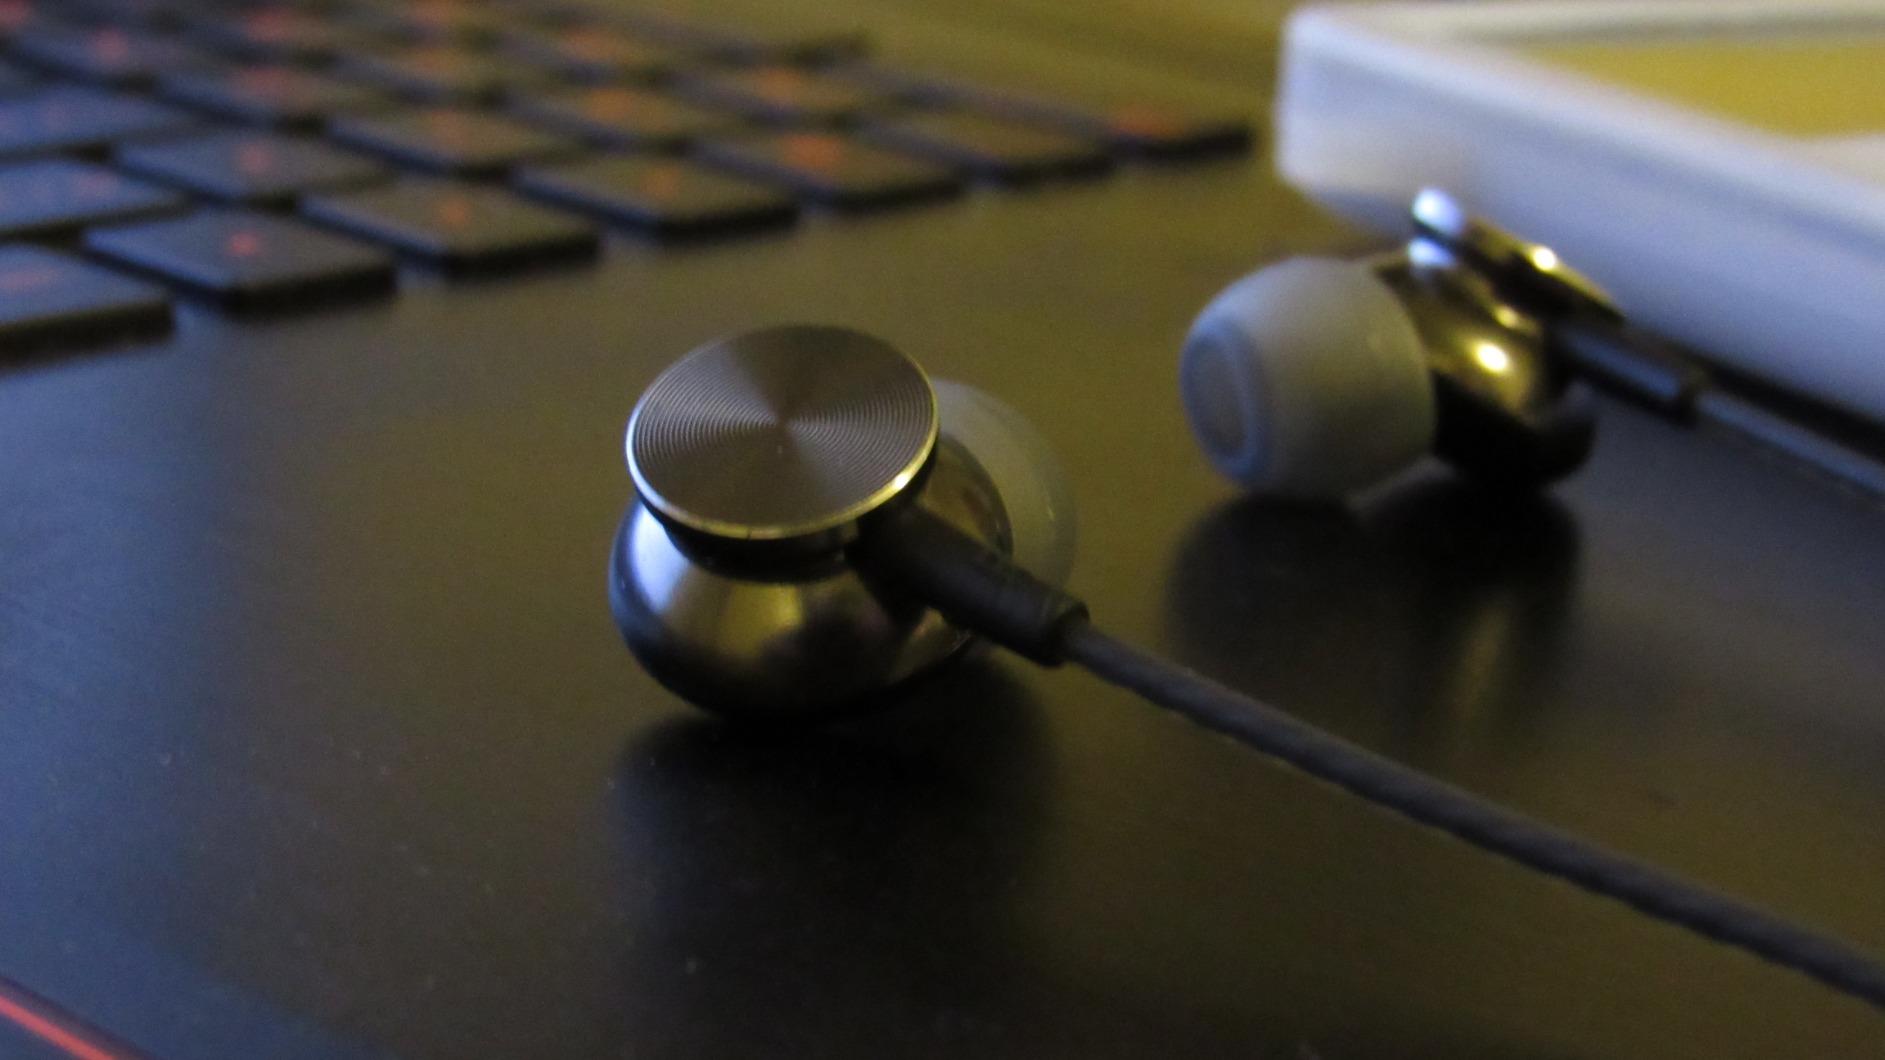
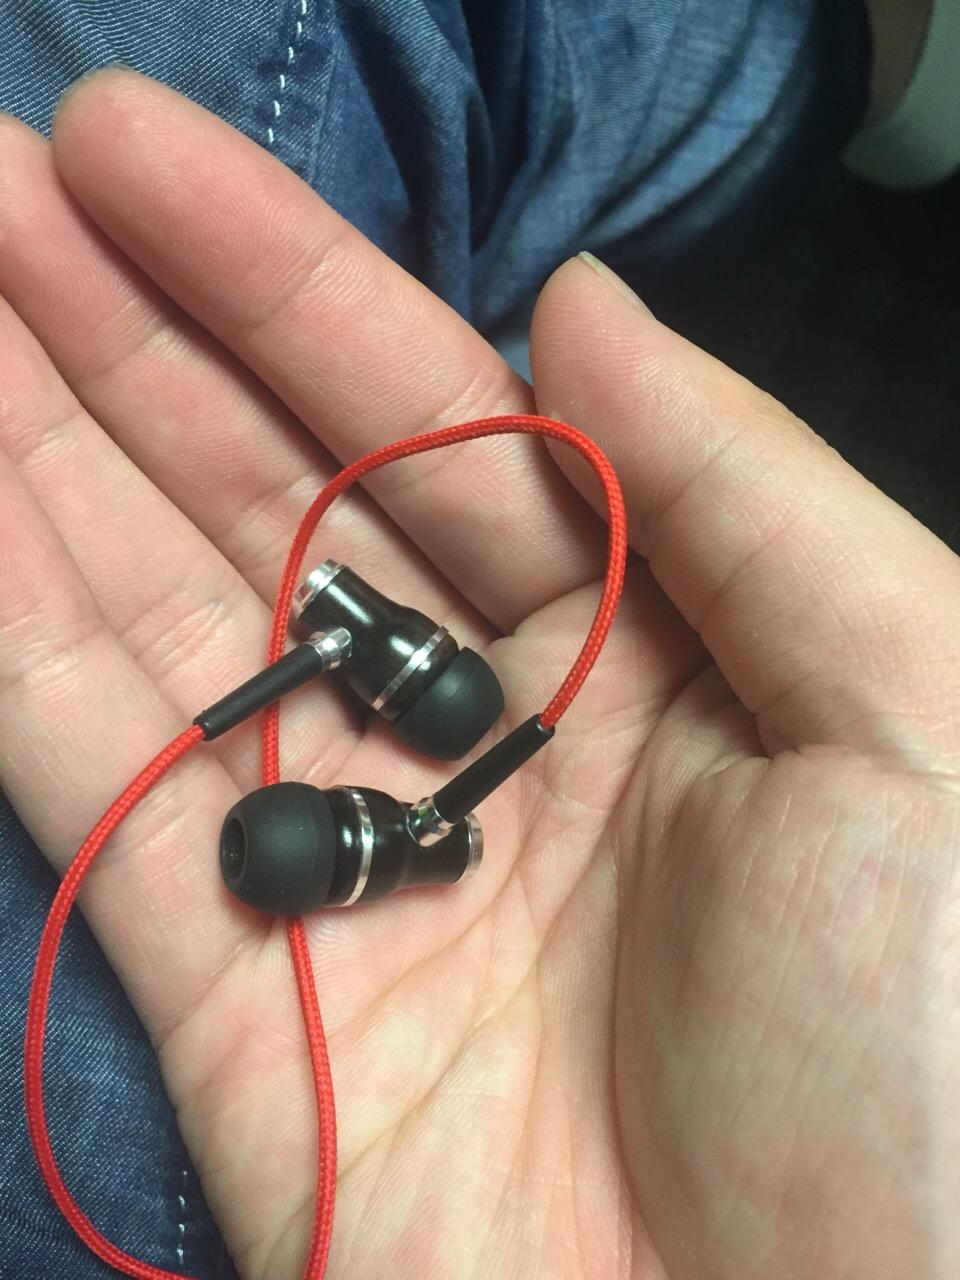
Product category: headphones
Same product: no